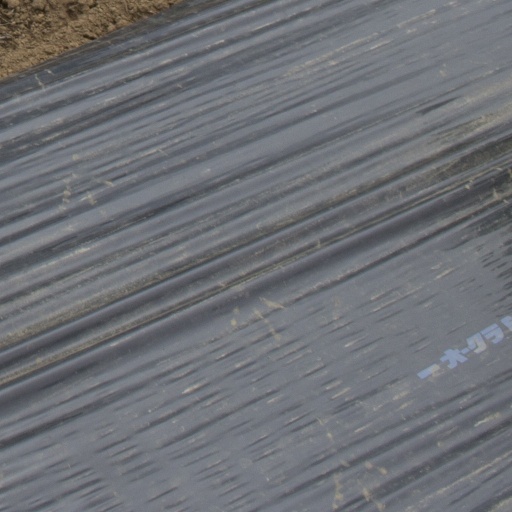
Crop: Jerusalem artichoke